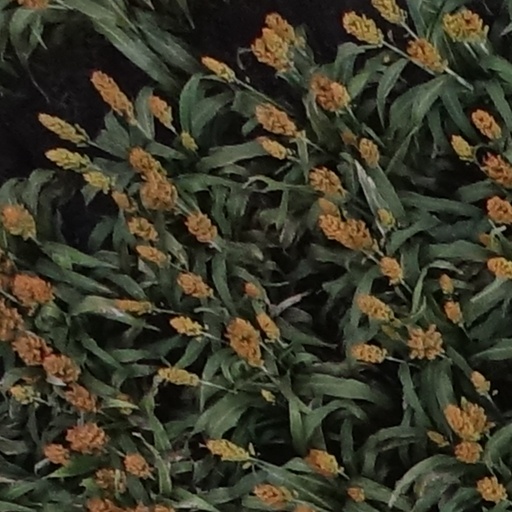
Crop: sorghum